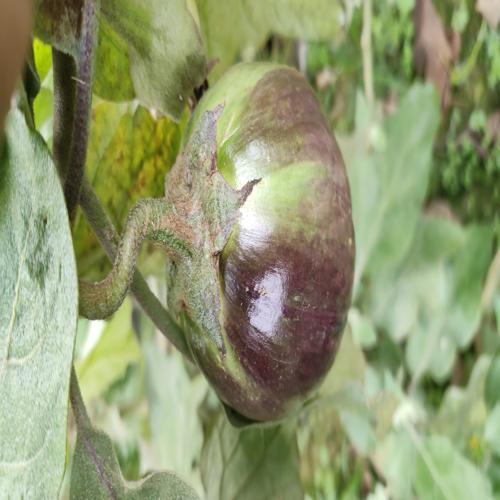
Label: Healty Brinjal